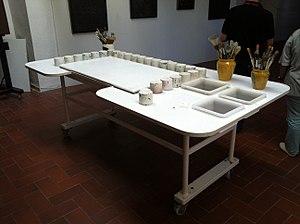
Modest Cuixart i Tàpies est un peintre espagnol.